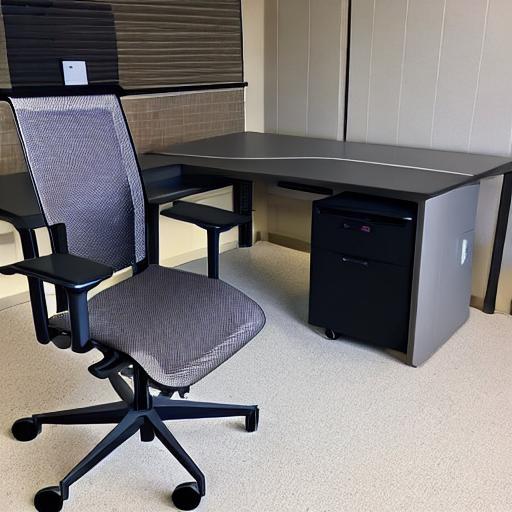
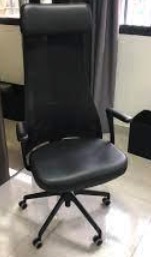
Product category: items_chair
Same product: no